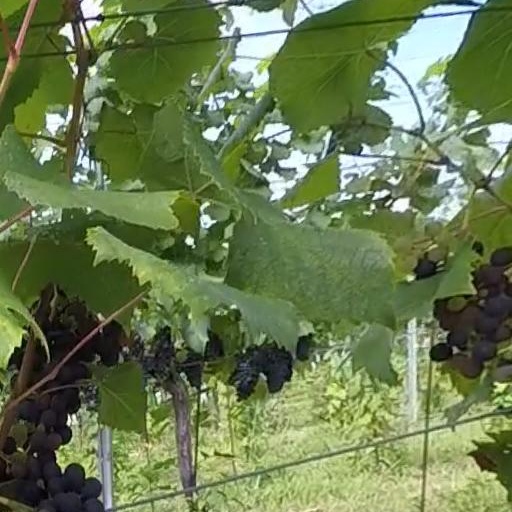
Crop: grape